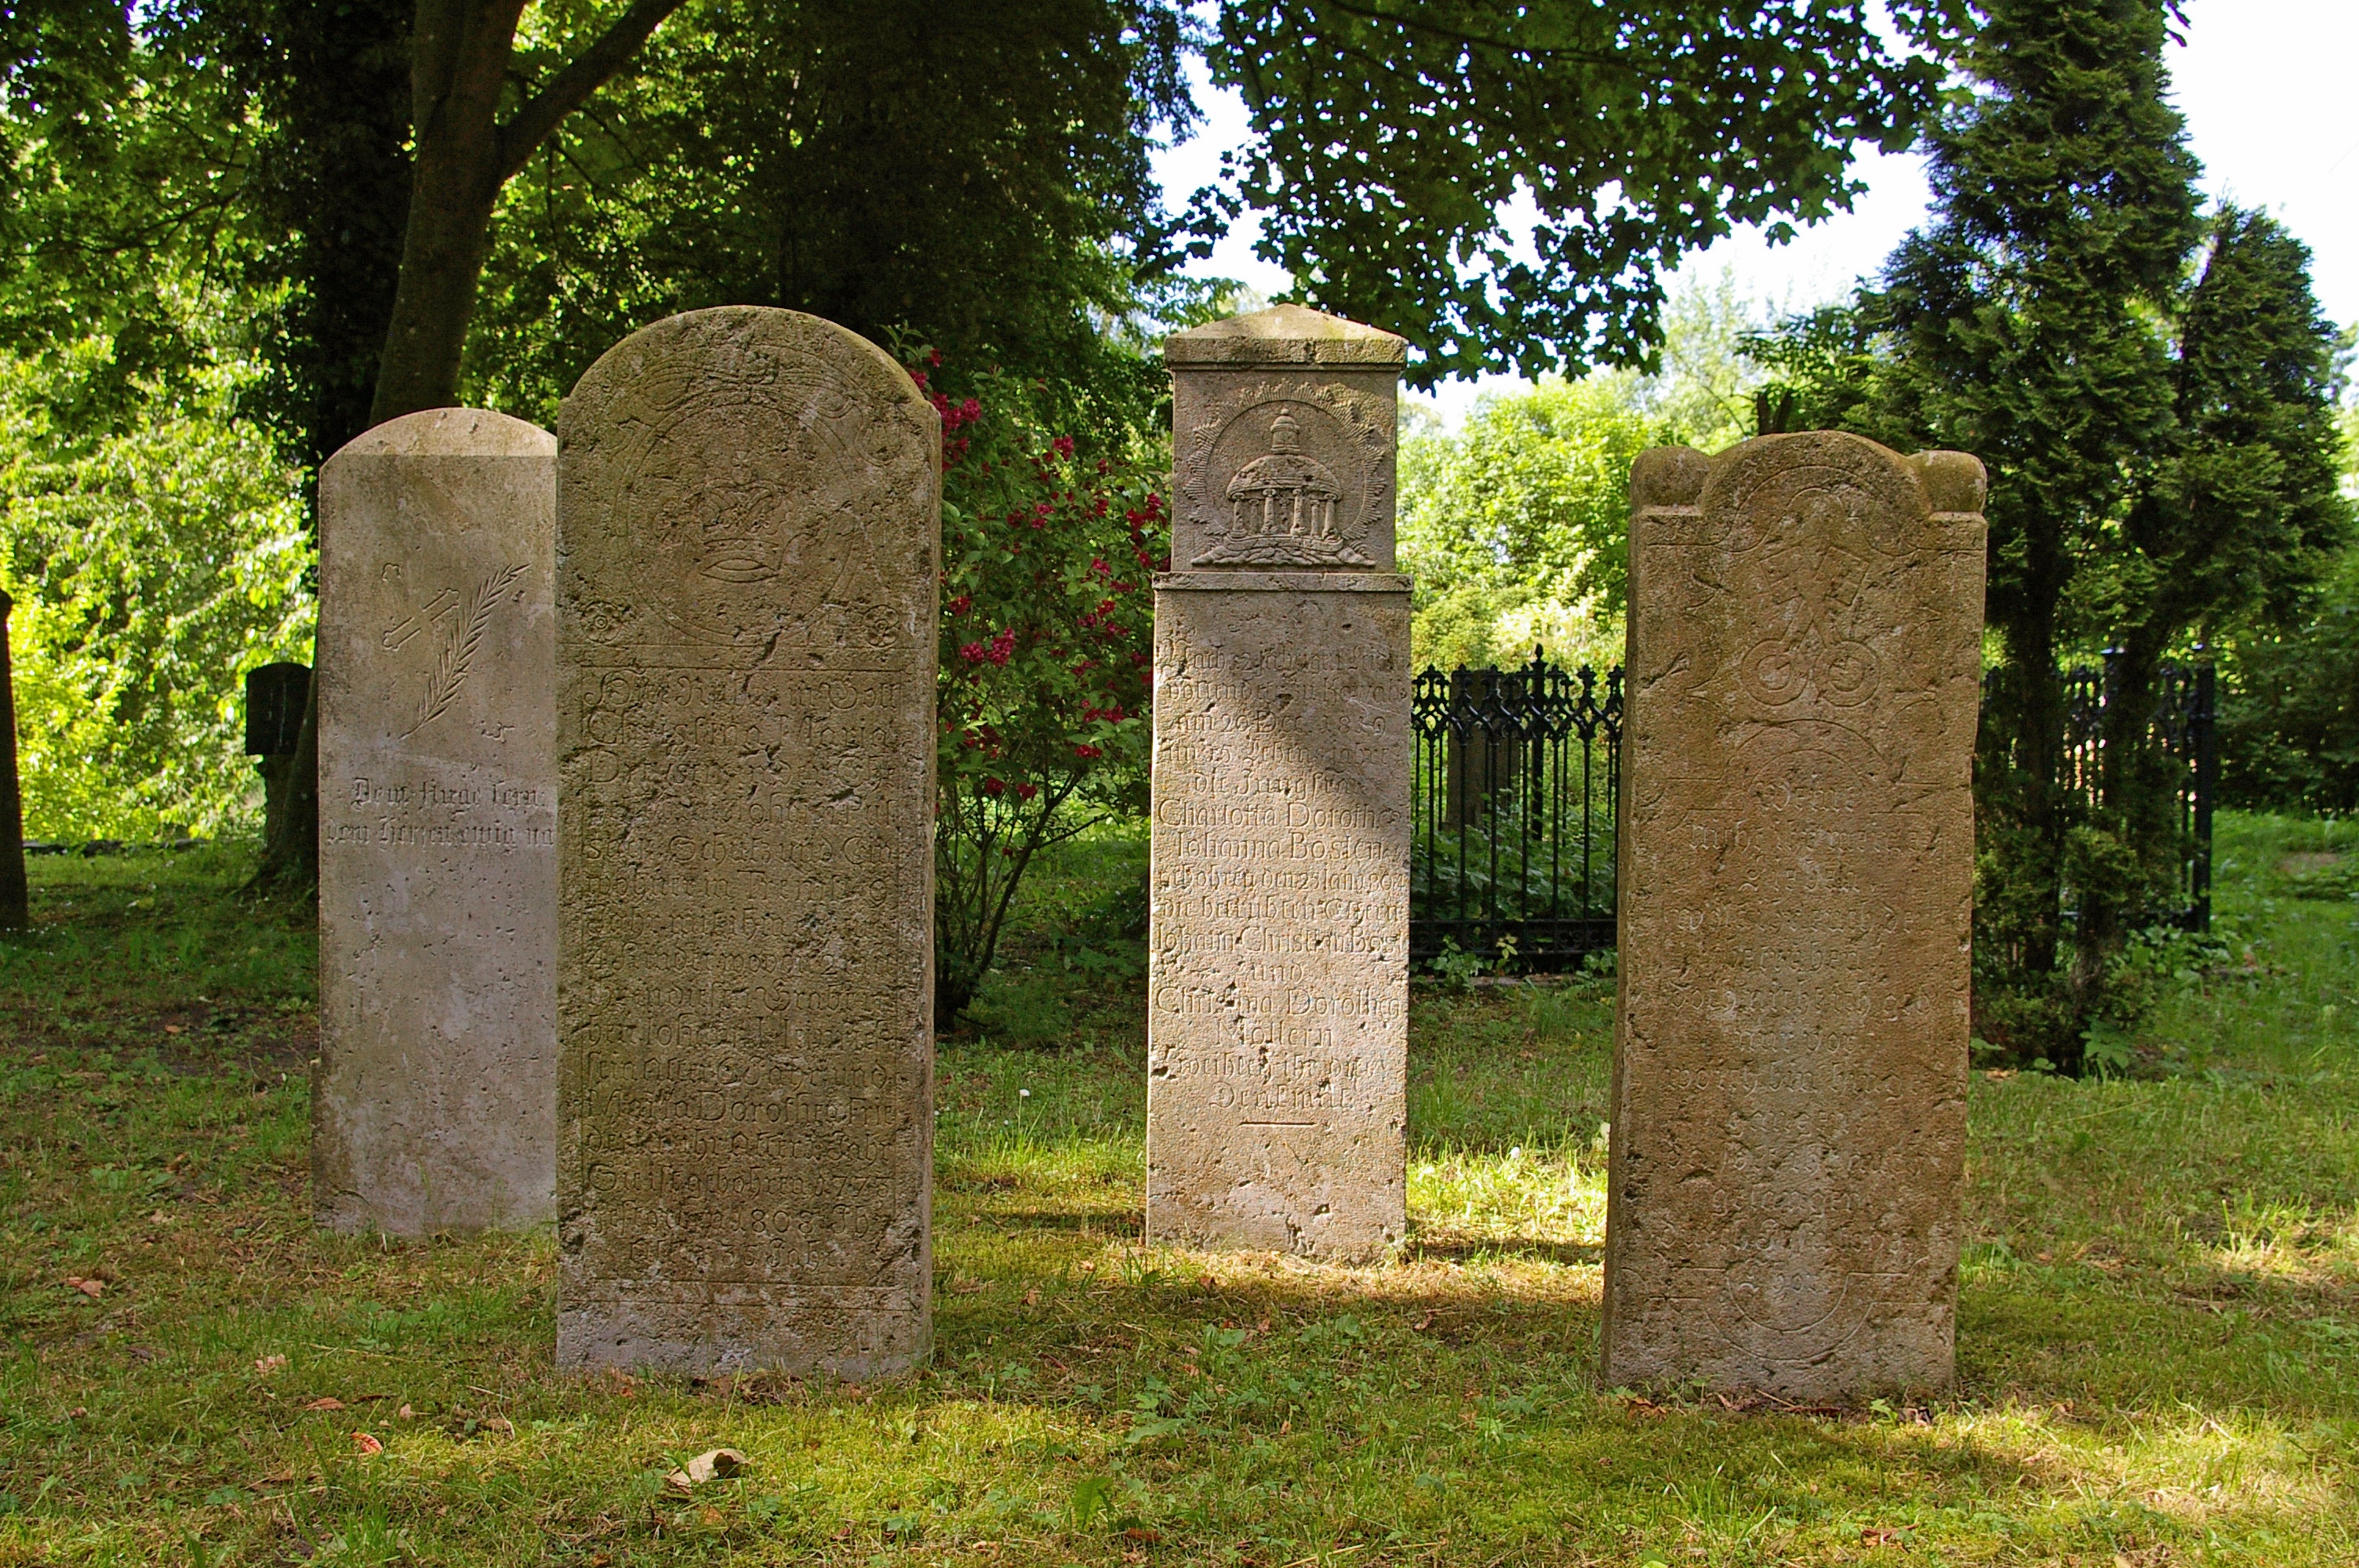
light, alone, stone, shadow, religion, church, rest, cemetery, christian, death, trees, grave, faith, headstone, christianity, graves, mood, silent, fonts, mourning, monolith, stele, grave stones, old cemetery